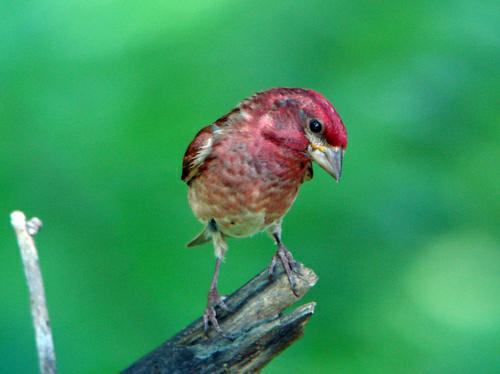
A photo of a purple finch